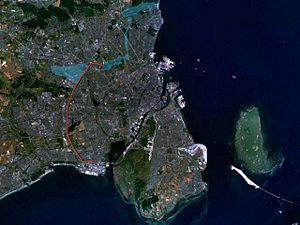
Københavns Befæstning
Vestvolden samt forter og batterier med rød, oversvømningsområder med blå
Københavns Befæstning, der kan opfattes som byens tredje befæstningssystem, bestod af militæranlæg, i begyndelsen hovedsageligt på landsiden og siden i stigende omfang på søsiden, opført i anden halvdel af 1800-tallet. Befæstningen, hvis mest kendte element er Vestvolden, havde sin storhedstid fra midten af det 19. århundrede til slutningen af 1. verdenskrig og var midtpunktet i en central politisk konflikt i Danmarkshistorien. Landbefæstningen blev definitivt nedlagt 1920, mens Søbefæstningen levede videre indtil henholdsvis 1922 og 1932.